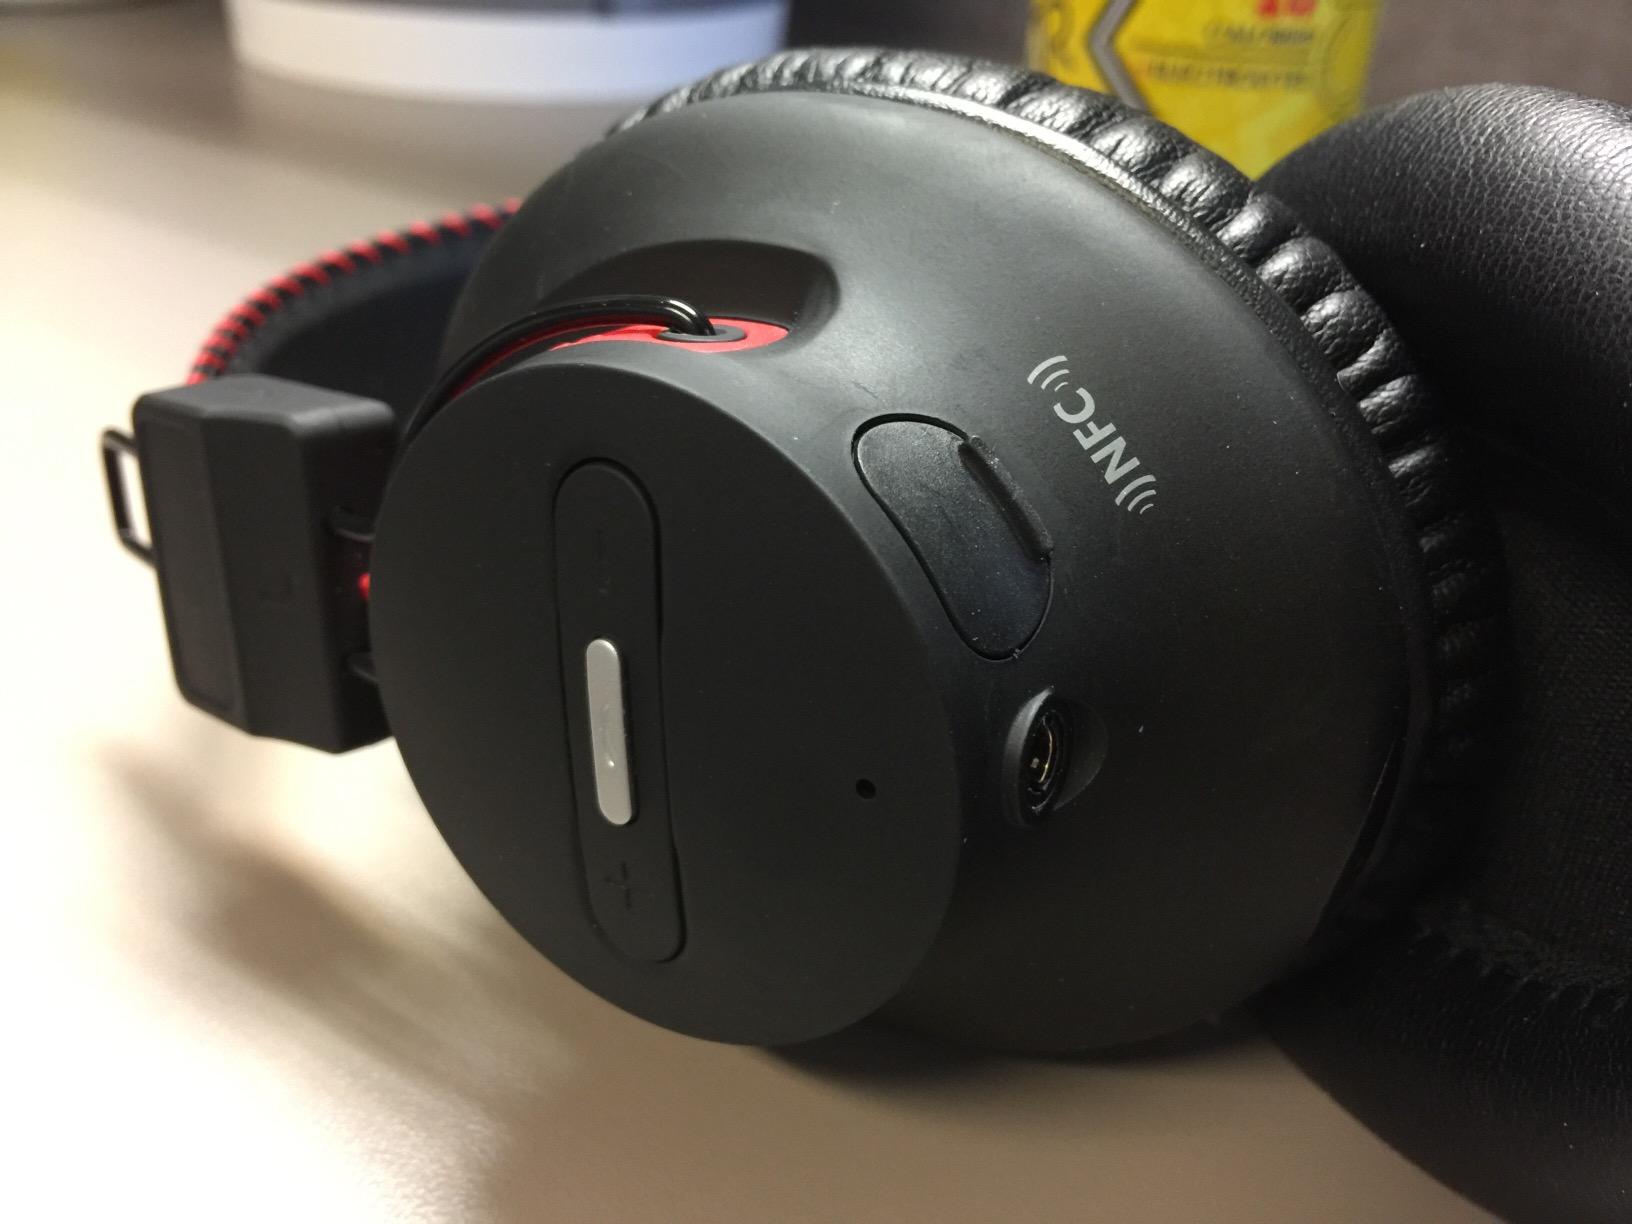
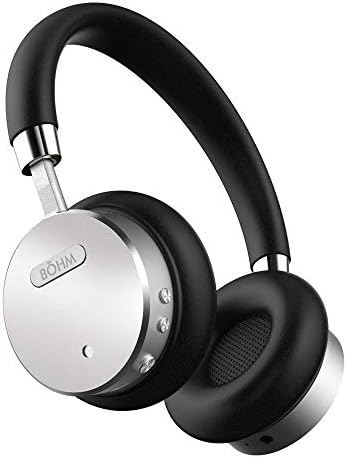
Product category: headphones
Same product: no